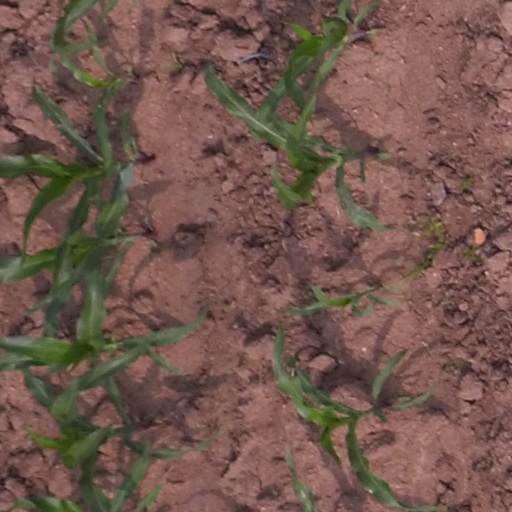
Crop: maize; corn